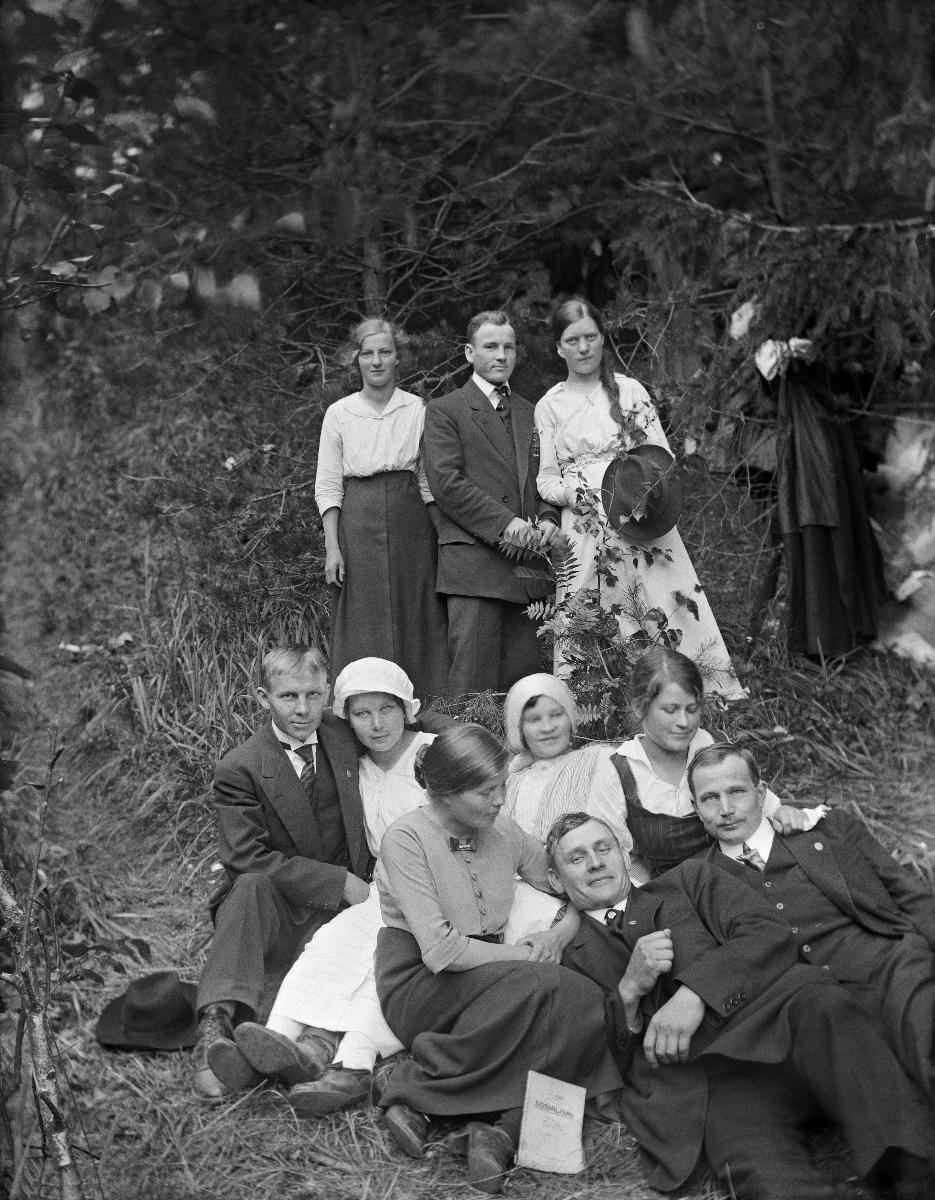
Ryhmäkuva.
sisällön kuvaus: Nuorten aikuisten ryhmä luonnon helmassa. Edessä maassa I. A. Heikelin Sosialismi-teos, joka julkaistiin vuonn a1907. mustavalkoinen
Kuvaaja: Laakso, Heikki, valokuvaaja
Ajankohta: kuvausaika 1910-luku
Aiheet: aatteelliseen ryhmään liittyvä rooli, pukuhistoria, kesä, miesten puvut, huopahatut, huivit, role related to ideological group, costume history, summer, men's suits, scarves, roll relaterad till ideologisk grupp, dräkthistoria, sommar, herrkostymer, skarfar